John Proby, 2nd Earl of Carysfort

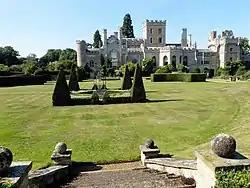
Elton Hall, Cambridgeshire

Proby was the second but eldest surviving son of John Proby, 1st Earl of Carysfort, and his wife Elizabeth (née Osbourne), and was educated at Rugby. He gained the courtesy title of Lord Proby when his elder brother died in 1804. He succeeded his father in 1828, inheriting Elton Hall in Huntingdonshire (now in Cambridgeshire).